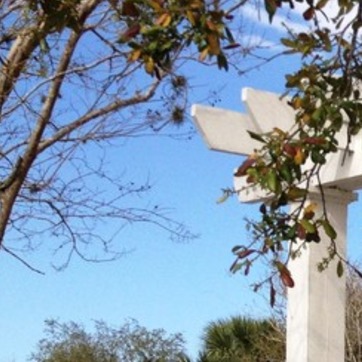
Material: sky